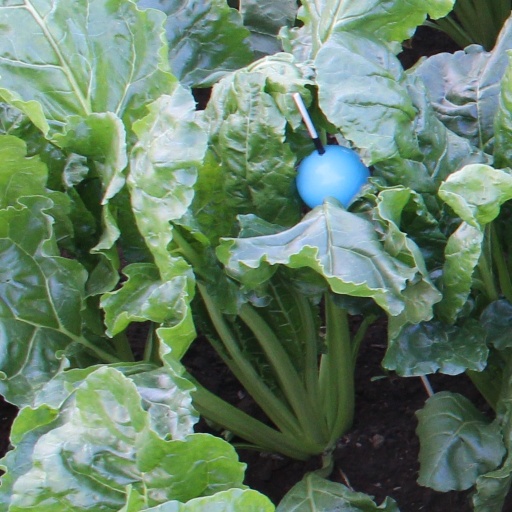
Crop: sugar beet